Wei-Chung Wang

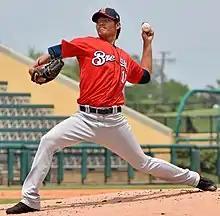
Wang pitching for the Brevard County Manatees in 2015

The Brewers selected Wang from the Pirates in the 2013 Rule 5 draft. Though a player is normally automatically ineligible for the Rule 5 draft in his first four professional seasons, Wang was eligible due to the voided contract. Wang competed for a spot on the Brewers' 2014 Opening Day roster, which he made. Wang made his MLB debut on April 14, 2014 against the St. Louis Cardinals pitching a scoreless inning, allowing one hit.